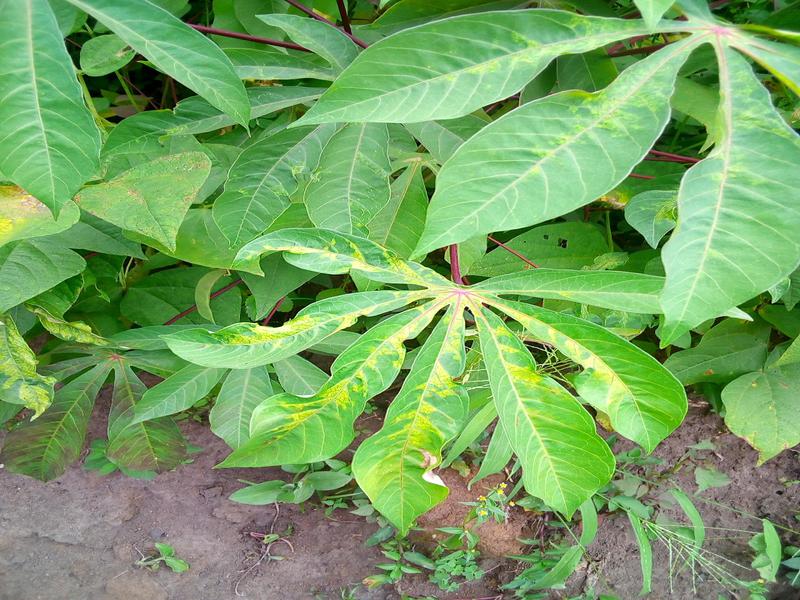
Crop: cassava
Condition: mosaic_disease